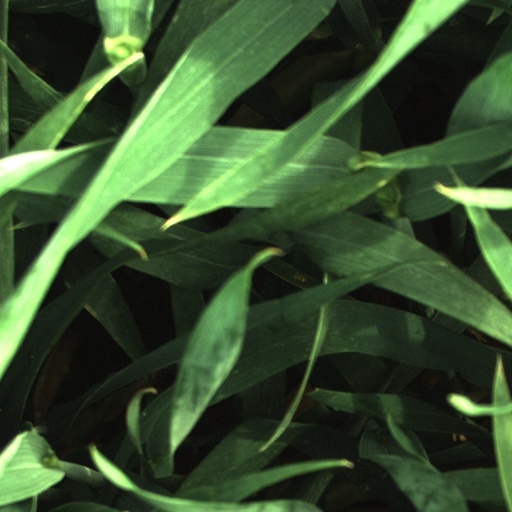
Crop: wheat